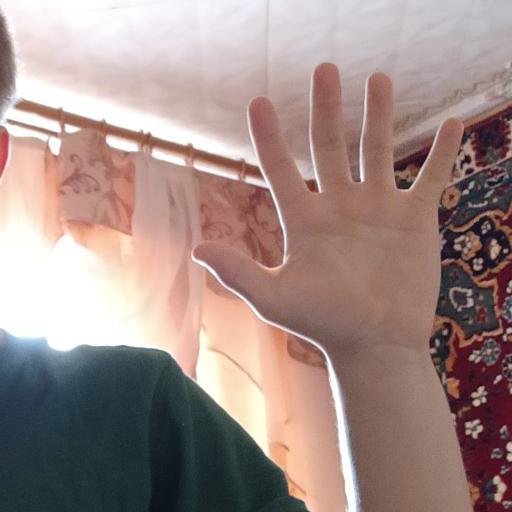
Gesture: palm